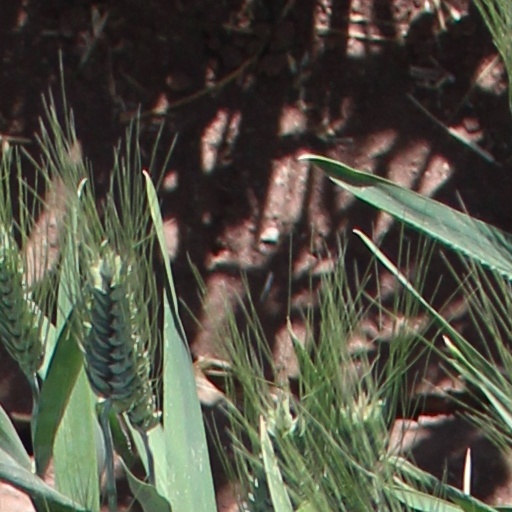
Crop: wheat